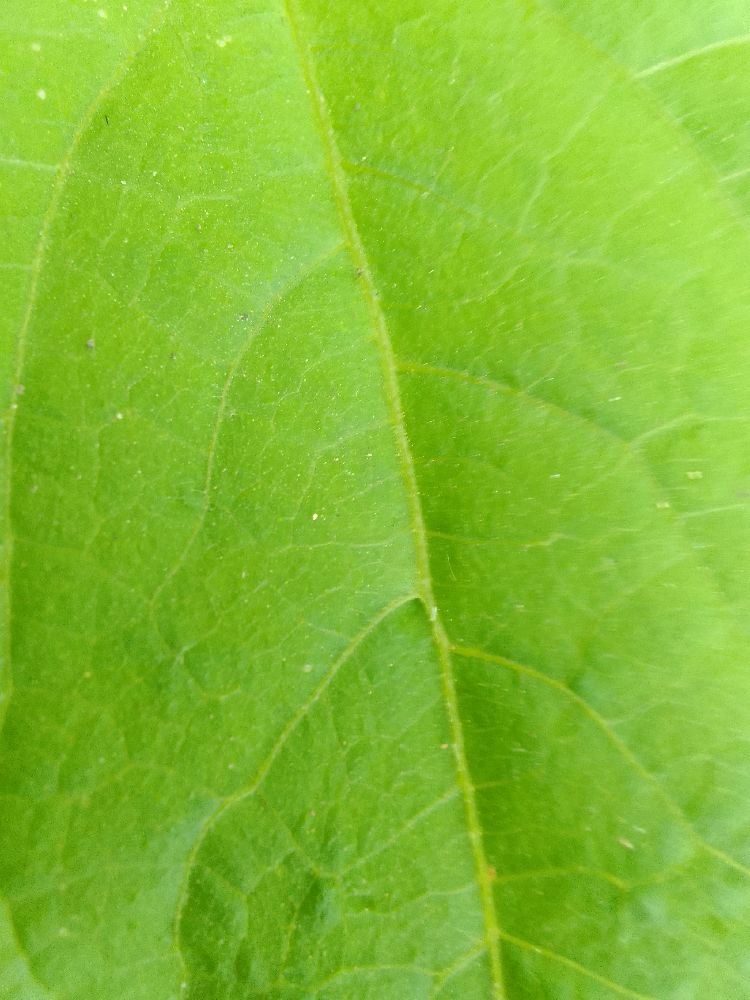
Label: healthy